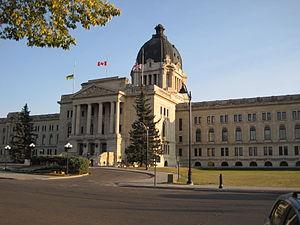
L'édifice de l'Assemblée législative de la Saskatchewan est situé à Regina, la capitale de la Saskatchewan au Canada. Il abrite l'assemblée législative de la province.